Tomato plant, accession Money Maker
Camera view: horizontal (90 deg, fisheye); turntable rotation: 90 degrees
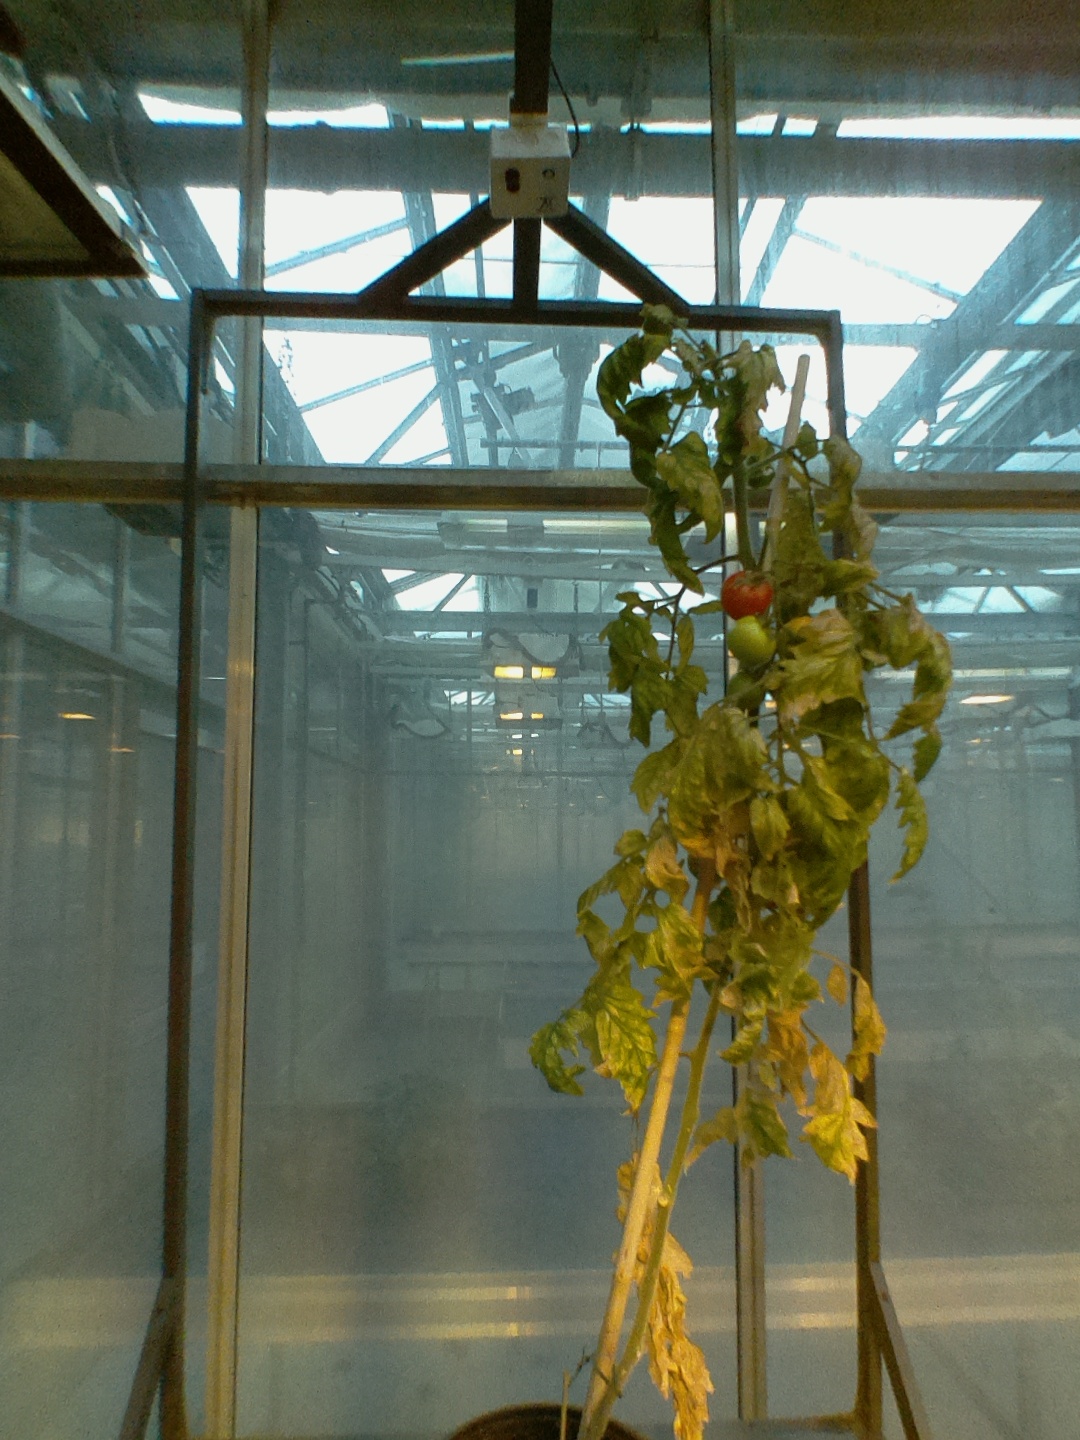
BBCH growth stage 84: 40%-50% of fruits show typical fully ripe color